Seasonal tropical forest

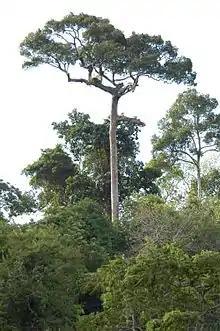
Emergent tree rising above the main canopy in Khao Yai National Park forest

The climate of seasonal forests is typically controlled by a system called the Intertropical Convergence Zone (ITCZ), located near the equator and created by the convergence of the trade winds from the Northern and Southern Hemispheres. The position of these bands vary seasonally, moving north in the northern summer and south in the northern winter, and ultimately controlling the wet and dry seasons in the tropics.